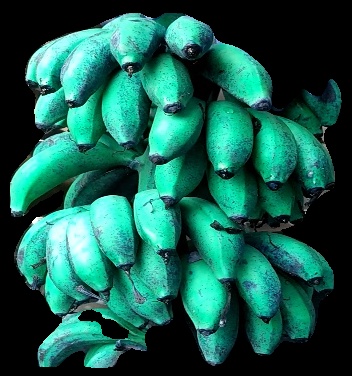
Variety: rasbale
Grade: grade3